Iseh

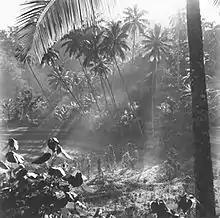
Landscape (1952)

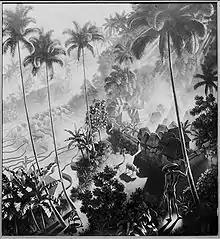
"Isen at dawn" by Walter Spies

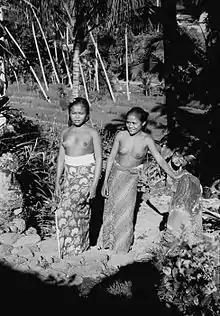
Models for Swiss painter Theo Meier

Iseh is a village in the Sideman district, Karangasem Regency, Bali, Indonesia. Walter Spies, Theo Meier and Theo Carp lived and worked in the area. The village is near mount Agung. The house Spies built amongst the volcanic landscape and terraced rice paddy fields remains.